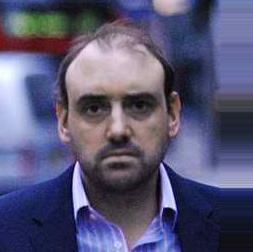
Age: 43